Bengel (Mosel)

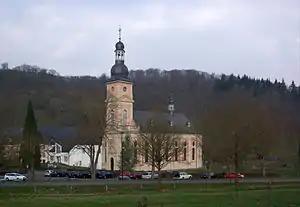
Springiersbach Monastery

Bengel is an "Ortsgemeinde" – a municipality belonging to a "Verbandsgemeinde", a kind of collective municipality – in the Bernkastel-Wittlich district in Rhineland-Palatinate, Germany.